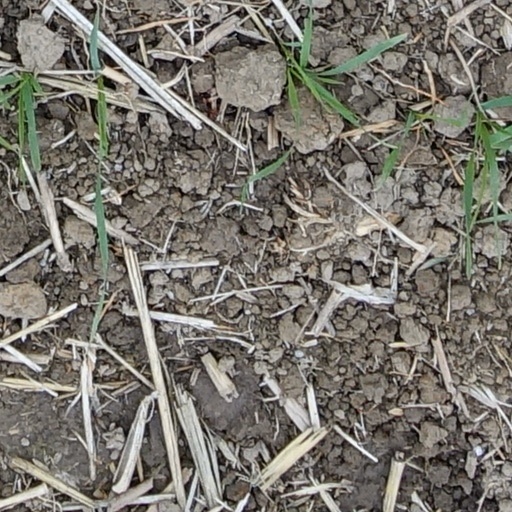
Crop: wheat